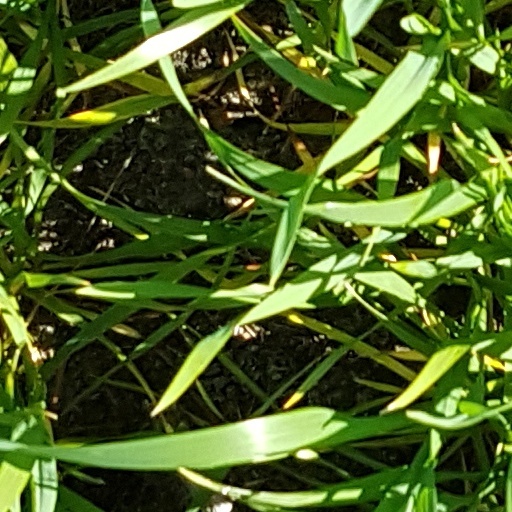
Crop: wheat